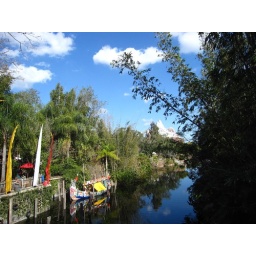
Asia river boat under Everest